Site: brandenburg
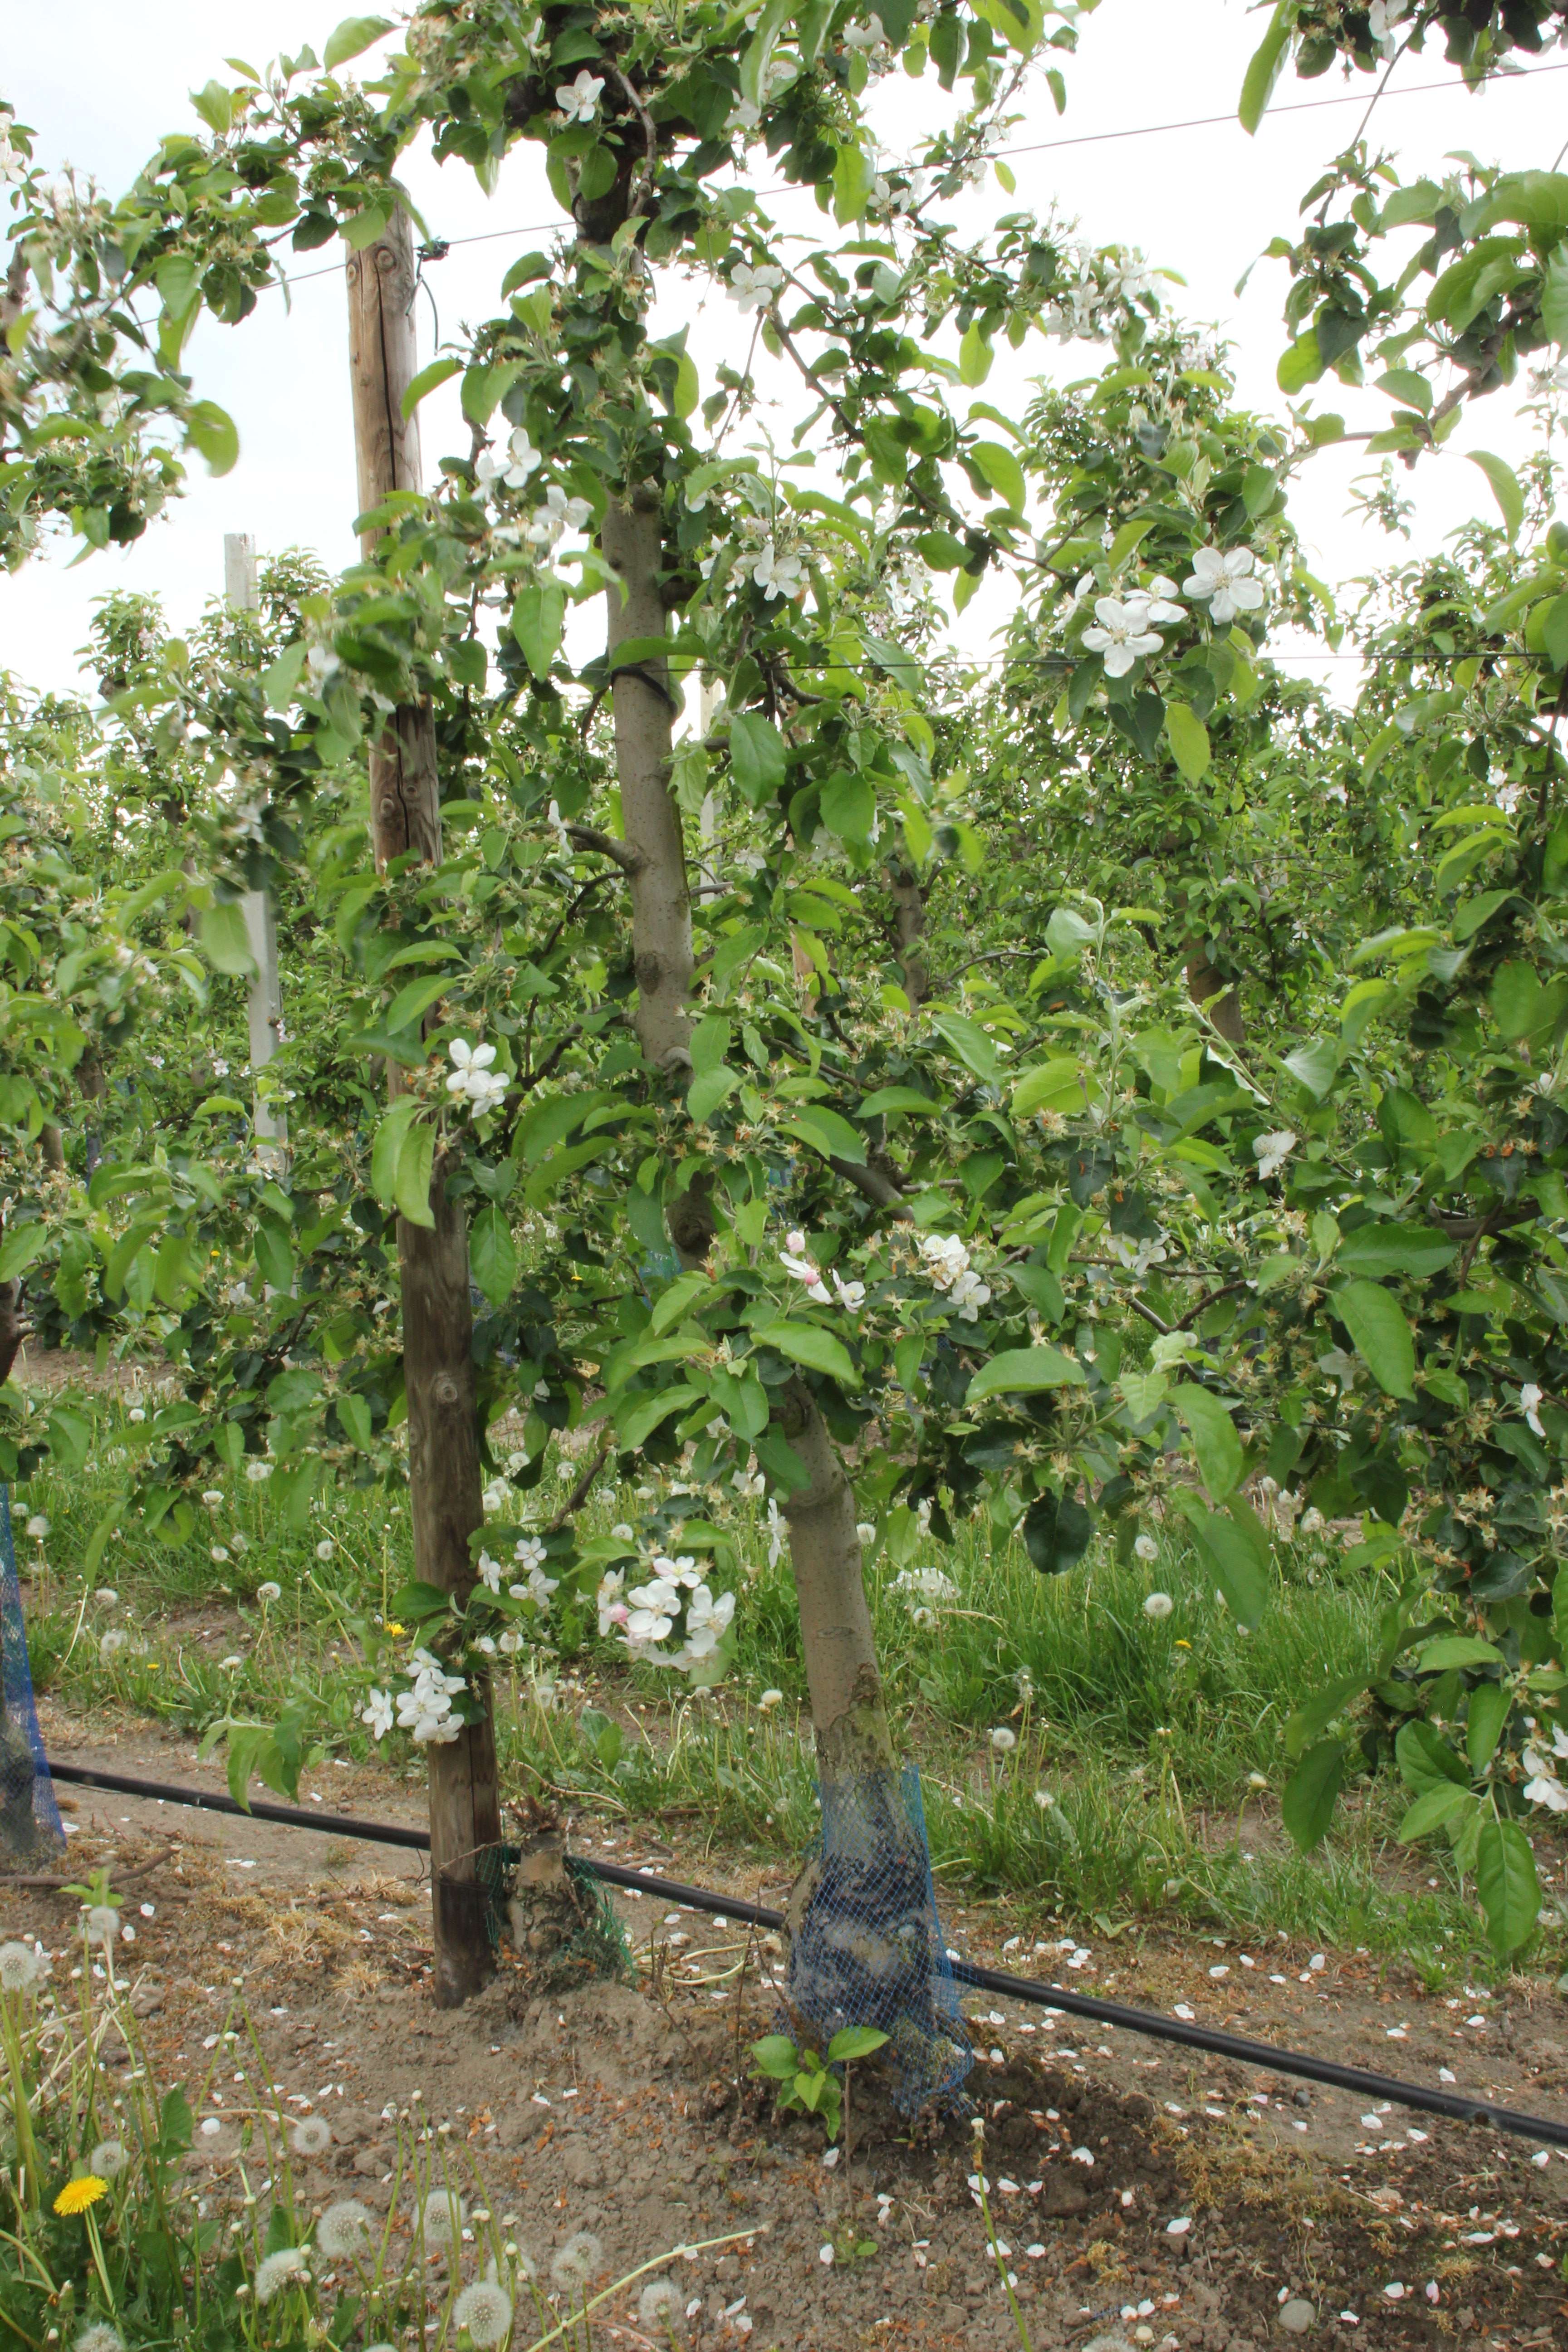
Growth stage (BBCH 67): Flowering